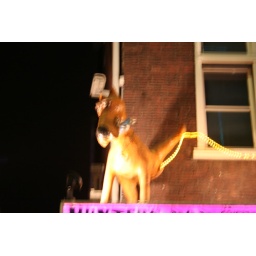
the dog keeps a watch over this ansterdam coffee house